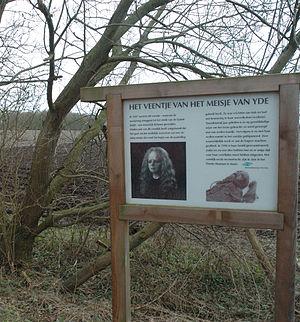
La jeune fille d'Yde est une momie des tourbières exhumée près du petit village d'Yde dans les marais de Bourtange dans la province de Drenthe aux Pays-Bas. Elle fut découverte le 12 mai 1897 par deux ouvriers Hendrik Barkhof et Willem Emmens. Les deux hommes cachèrent leur trouvaille dans un premier temps. La momie attira finalement de nombreux curieux qui arrachèrent des cheveux et des partie du corps. Malgré de nombreuses détériorations, son état de conservation est resté remarquable.